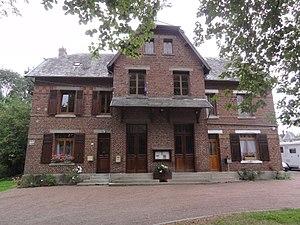
Hinacourt est une commune française située dans le département de l'Aisne, en région Hauts-de-France.